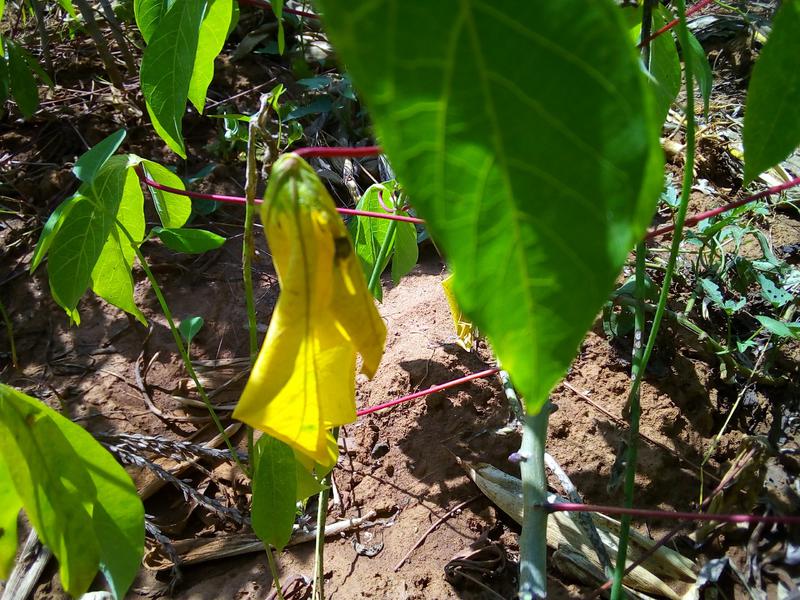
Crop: cassava
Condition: brown_streak_disease